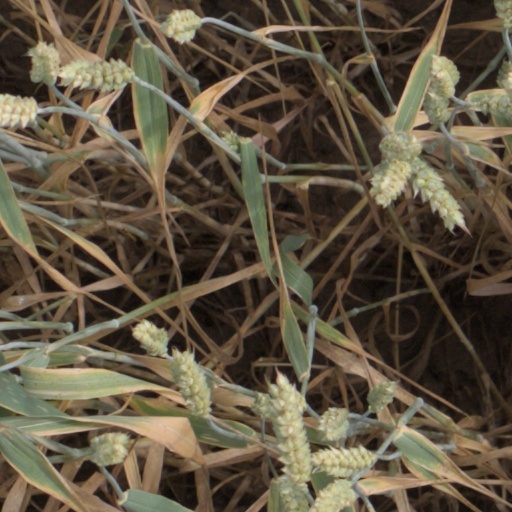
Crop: wheat